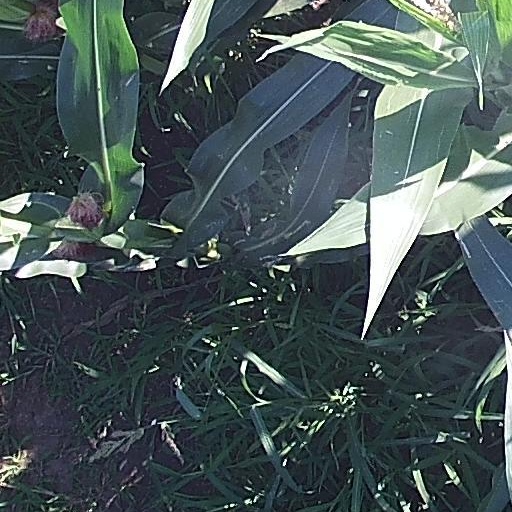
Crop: maize; corn